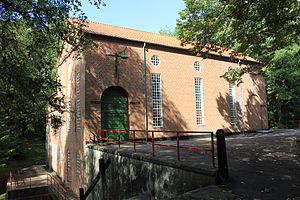
Harteværket
Harteværket 2012.
Harteværket er et vandkraftværk ved Kolding, som blev bygget i årene 1918-1920 og er Danmarks første større vandkraftværk. Harteværket blev påbegyndt mod slutningen af 1. verdenskrig for at dække et voksende behov for el. Arkitekten var Ernst Petersen og byggeriet beskæftigede ca. 350 arbejdere. Vandet til værket kommer fra Donssøerne, der blev dannet ved at opstemme Vester Nebel Å og Alminde Å. Vandet ledes fra Donssøerne ned til værkets turbiner gennem kanaler og et 80 meter langt rør med et fald på 25,4 meter. Der strømmer 6.000 liter vand gennem dette rør hvert sekund. Efter naturgenopretningen af Vester Nebel Å i 2008 er vandtilførslen til Harteværket reduceret med 60&#160;%, men produceres fortsat el på Harteværket, der i dag fungerer som et arbejdende museum, der formidler natur og kulturhistorie til besøgende. Harteværket drives i dag som arbejdende museum af Fonden Harteværket. De originale turbiner fra 1920 producerer 1,8 kWh pr. time, afhængig af vandmængden. I 1992 dækkede værket omkring 1% af elforbruget i Kolding. Det meste indendørs teknik er fra dengang, det blev bygget.
Harteværket er et vandkraftværk ved Kolding, som blev bygget i årene 1918-1920 og er Danmarks første større vandkraftværk. Kraftværket udnytter vandets faldhøjde på 25–26 m, som er Danmarks største. Det drives nu som oplevelsescenter i naturskønne omgivelser.